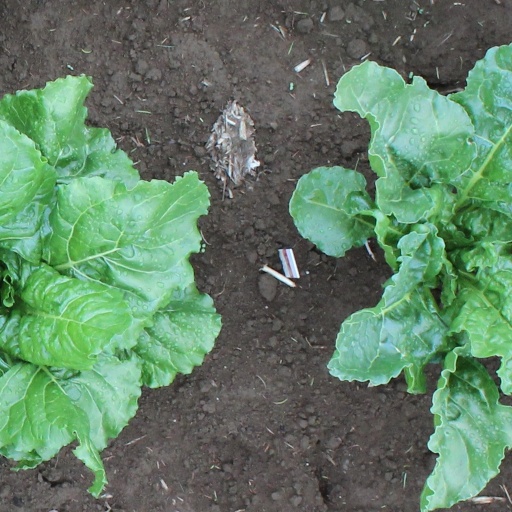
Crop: sugar beet